St. Peter's Evangelical Lutheran Church (Versailles, Ohio)

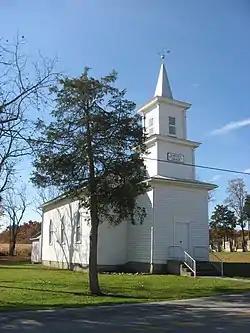
Front and eastern side of the church

St. Peter's Evangelical Lutheran Church is a historic church building in northeastern Darke County, Ohio, United States. Located south of the village of Versailles, it is believed to be the region's last remaining log church built during the period of settlement. Although Wayne Township was settled primarily by individuals of English and French descent, the members of St. Peter's Church were Germans. The church was built in 1850 by its members upon land donated by Frederick Frengott Seibt; the congregation erected their church on the lower portion of this ground and plotted their cemetery on the upper portion. Since that time, the structure has been modified little; the only significant change has been the addition of a small belfry in 1867. Inside, the church retains a high degree of historic integrity: still in place are the wood-burning stove, the reed organ, the hand-carven pulpit, and the original sandblasted windows.